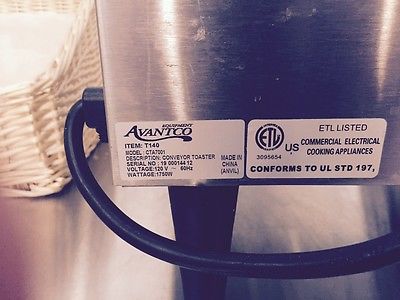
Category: toaster